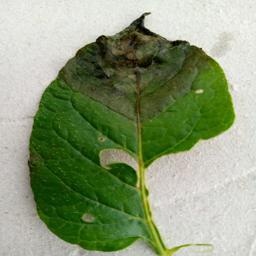
Etiqueta: Late Blight